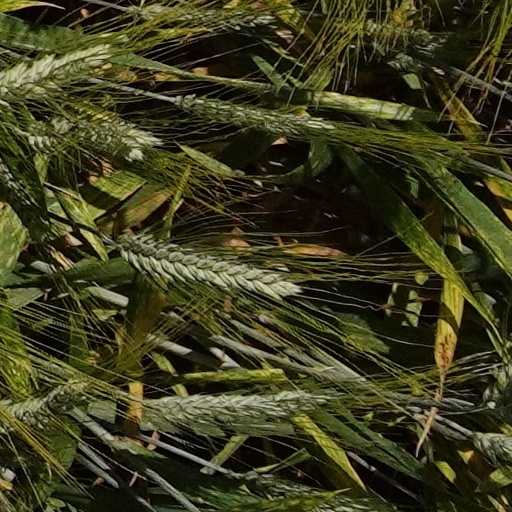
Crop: wheat